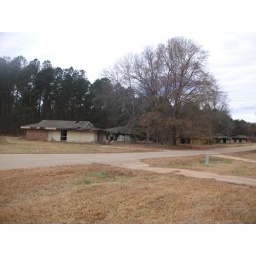
the door to this house was busted in and there was bullet holes in the walls. No joke!